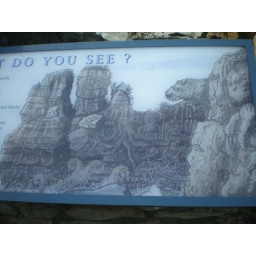
Pancake rocks near the West coast of BC... with some strange shapes!